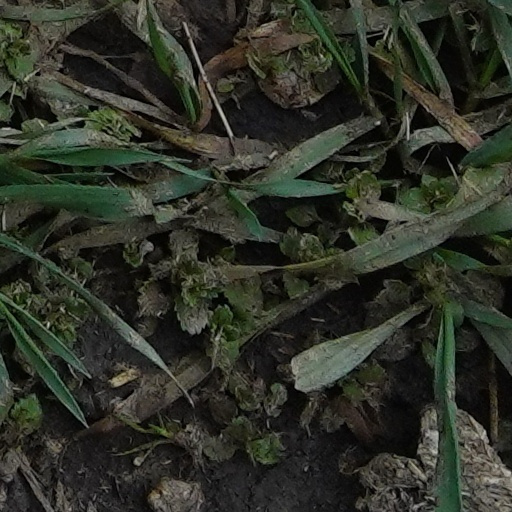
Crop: wheat